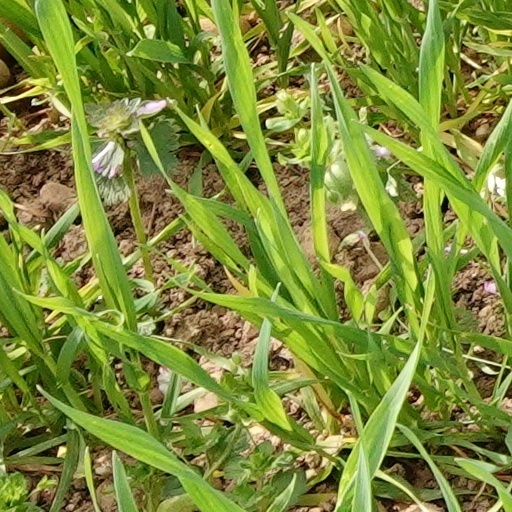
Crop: wheat